The Dead Milkmen

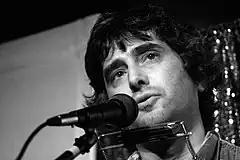
Genaro played with numerous other groups and embarked upon a solo career while the Dead Milkmen were inactive.

The band then took a 13-year hiatus. During this time, Linderman performed with the gothic, Celtic punk band Burn Witch Burn and worked in journalism and blogging, including writing for the "Philadelphia Weekly". Sabatino played with the Big Mess Orchestra and The Hunger Artists, two sporadically active projects, as well as Genaro's post-Milkmen group Butterfly Joe. Genaro remained the most musically active member of the band during its split, consistently recording and performing with groups such as Butterfly Joe, Touch Me Zoo, the Town Managers and The Low Budgets, while also maintaining a low-key solo career.